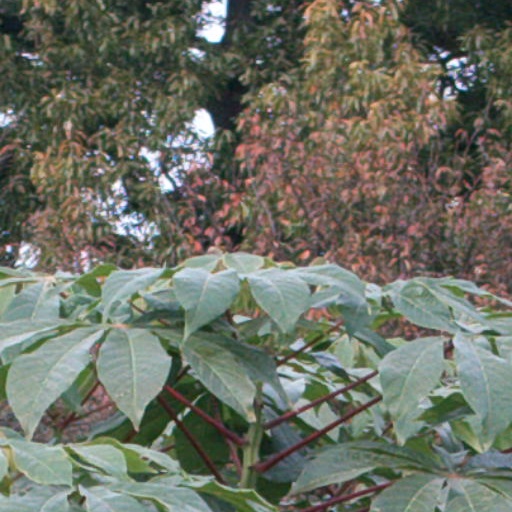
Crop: cassava